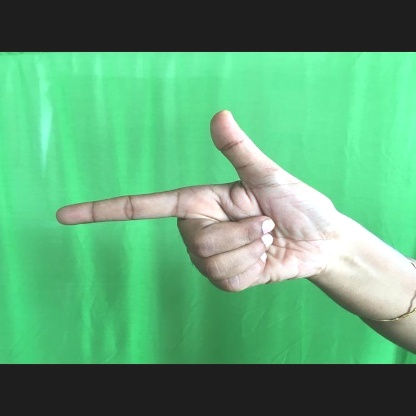
Mudra: Chandrakala